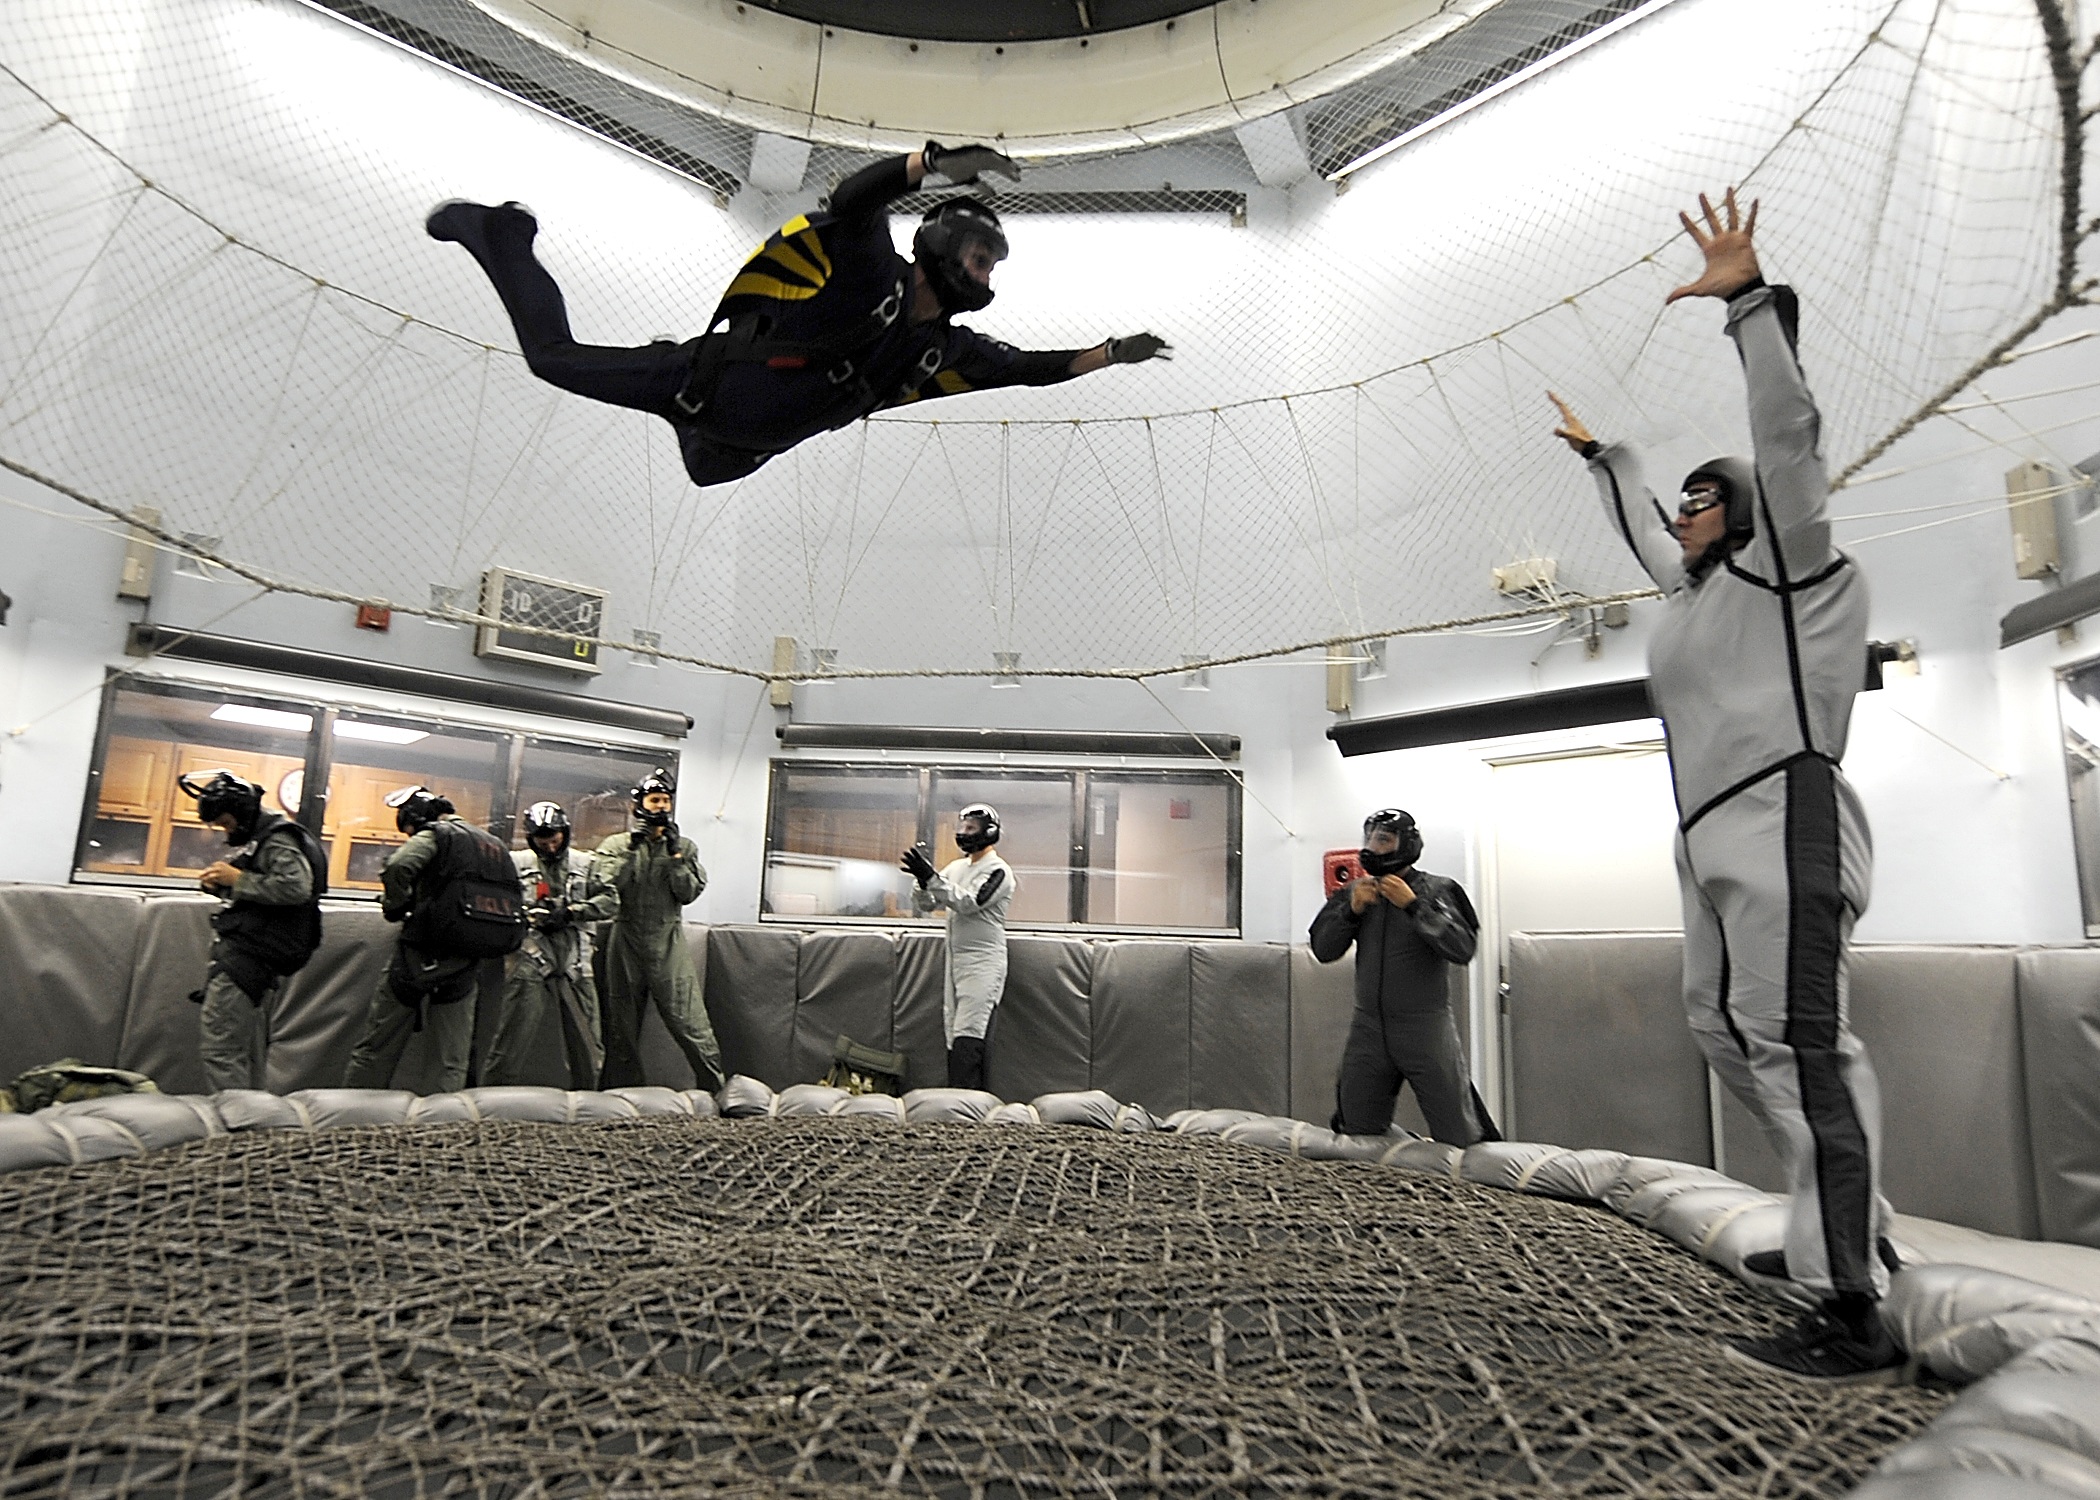
people, jump, military, aviation, training, parachute, falling, skydiving, indoors, arena, navy, parachuting, free fall, techniques